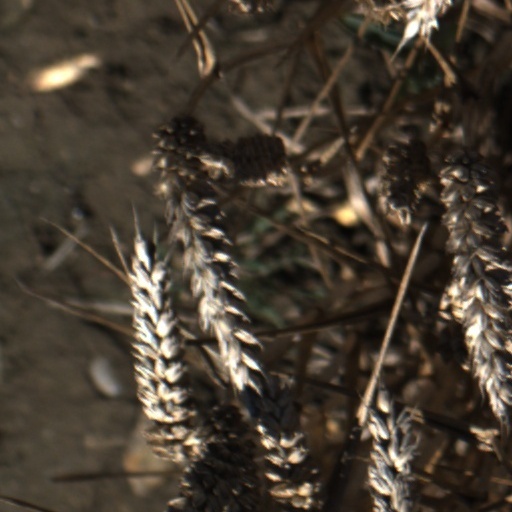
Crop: wheat